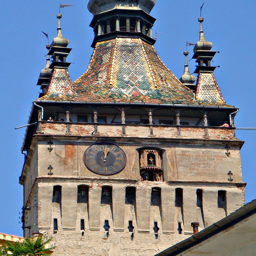
an image of a high tower clock in the air
A tall square tower with some turrets and a clock at the top
A clock tower with a blue sky in the background.
A tower has a clock, cupola, and ornate roof.
a clock on a tower wit ha sky background